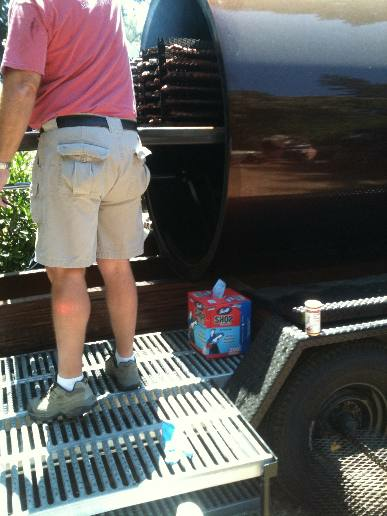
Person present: Yes